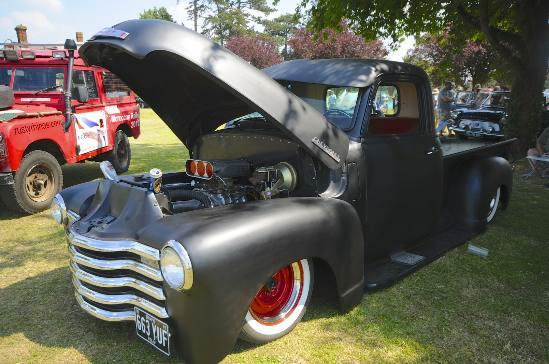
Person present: No